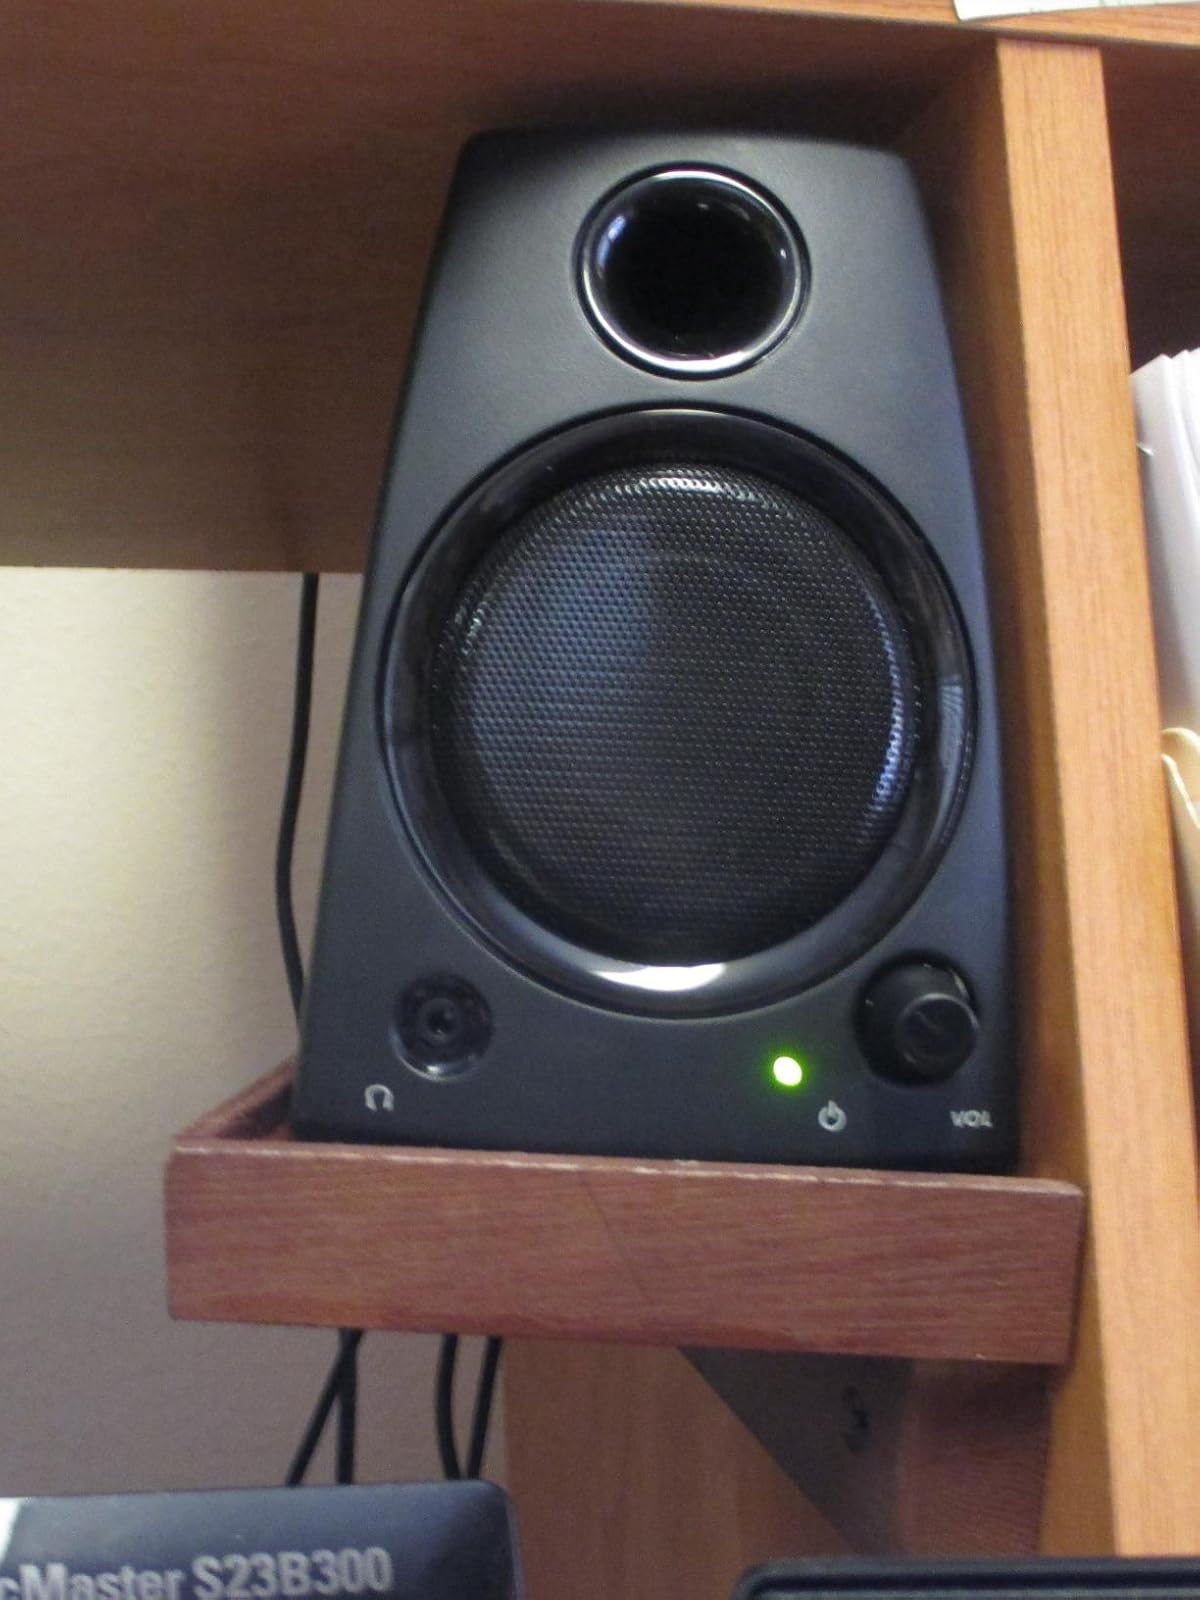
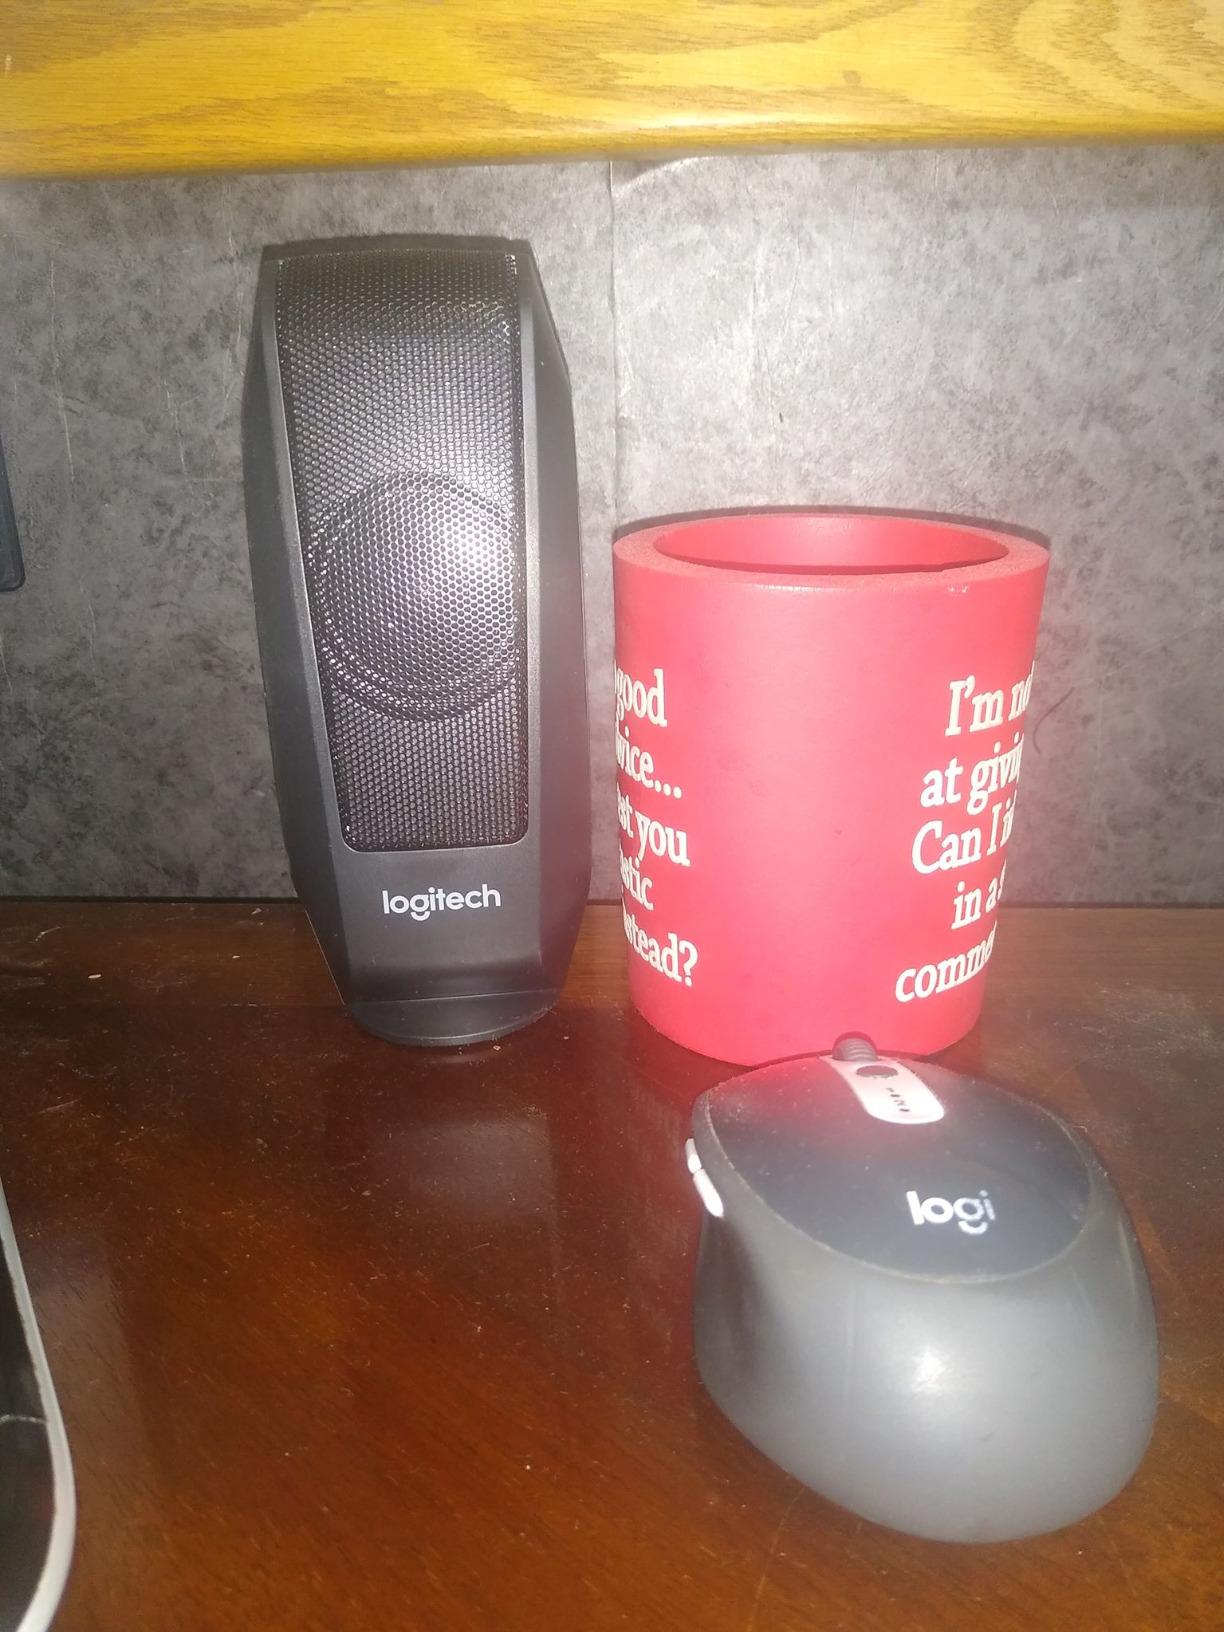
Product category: speaker
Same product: no